Farakka Feeder Canal

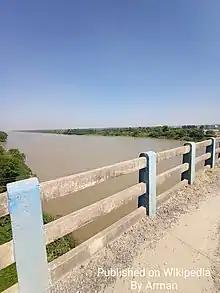

Feeder Canal is a canal associated with Farakka Barrage. It is located in Murshidabad district, West Bengal. The canal is 38.3 km (26 miles) long. The Ganges water from the Farakka Dam is being conveyed to Bhagirathi by way of this canal. Due to the flow of river Hooghly through the Farakka dam project, around 40,000 ft/s of water is available daily in the Feeder connection. The Feeder canal has been designed keeping in mind the ability to carry this amount of water. However, during the dry season, less water is released. The dry season is from January to May. During the period the flow of water in the feeder canal is reduced from ca. 40,000 ft/s to 30,000-28,000 ft/s. If the severe drought brings down the Ganges water from its upper reaches, then less water is available in feeder canal.